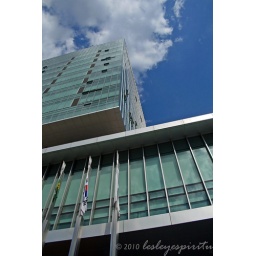
Green giant against the blue sky